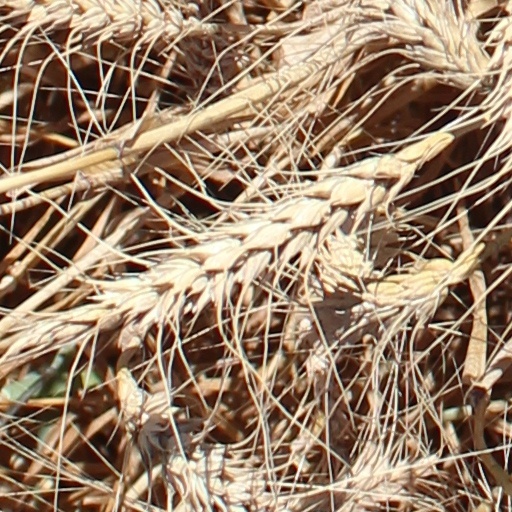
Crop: wheat